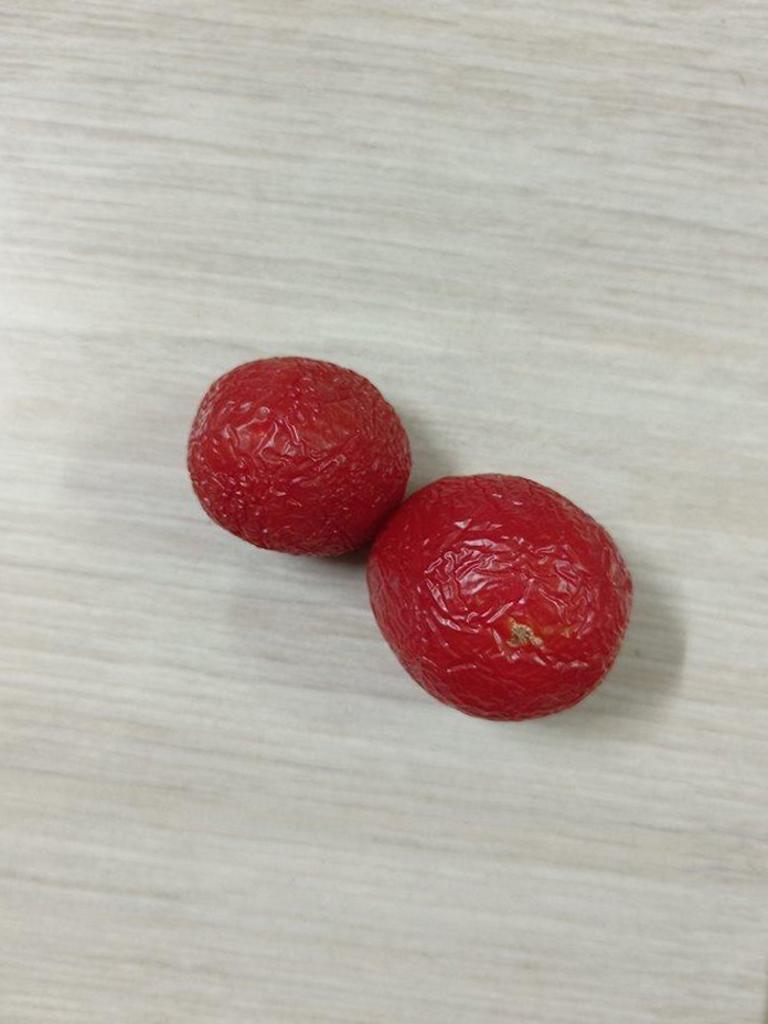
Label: Rotten